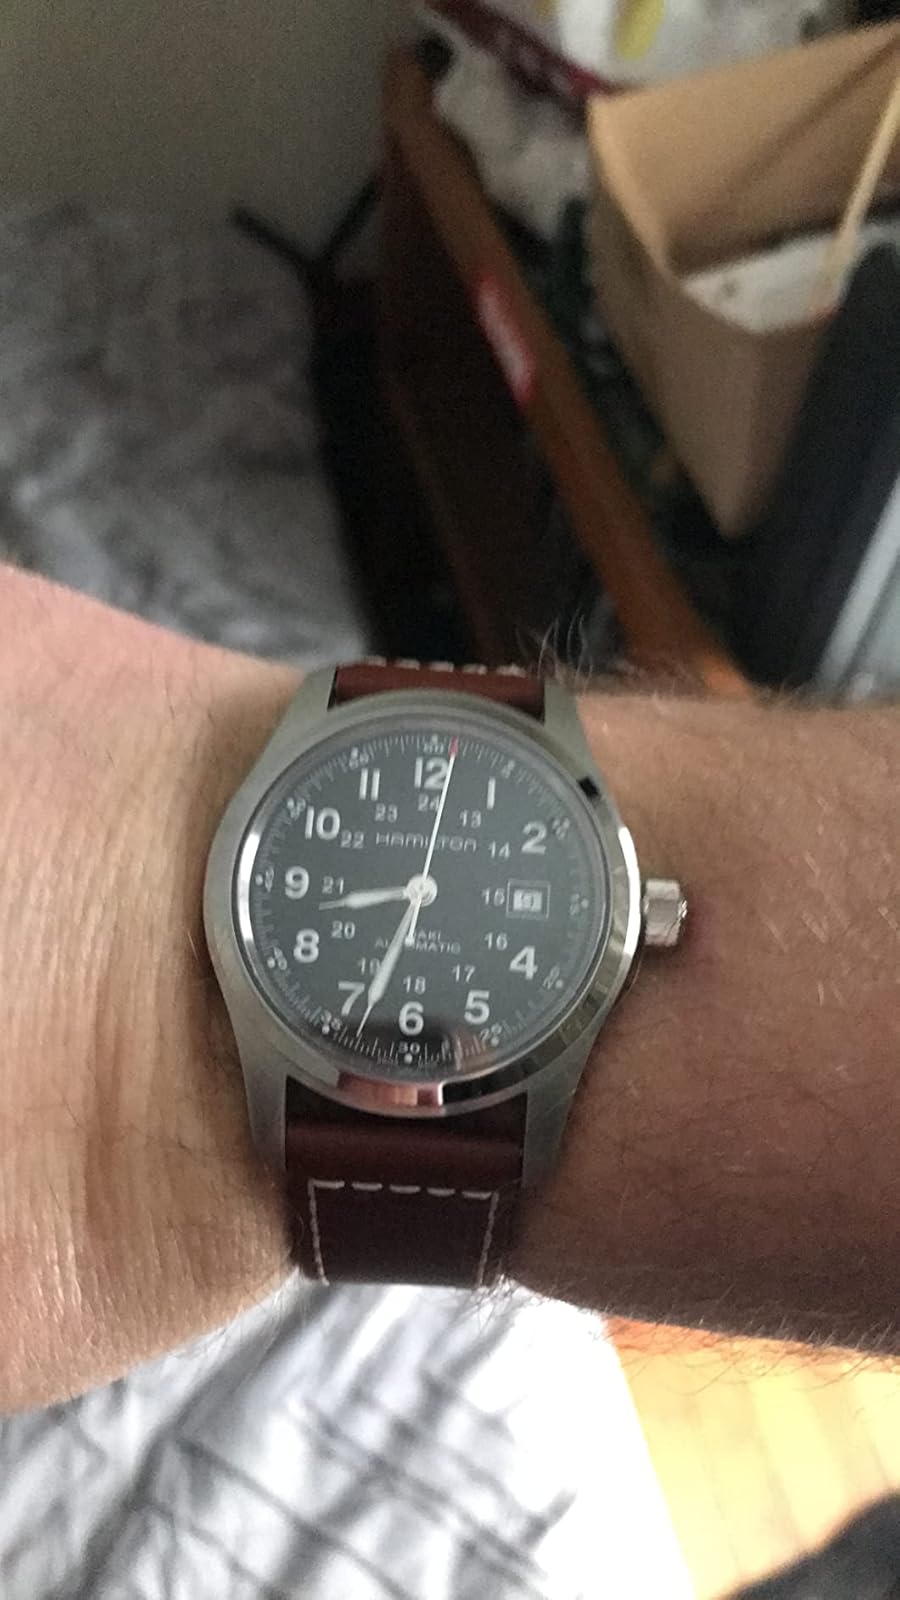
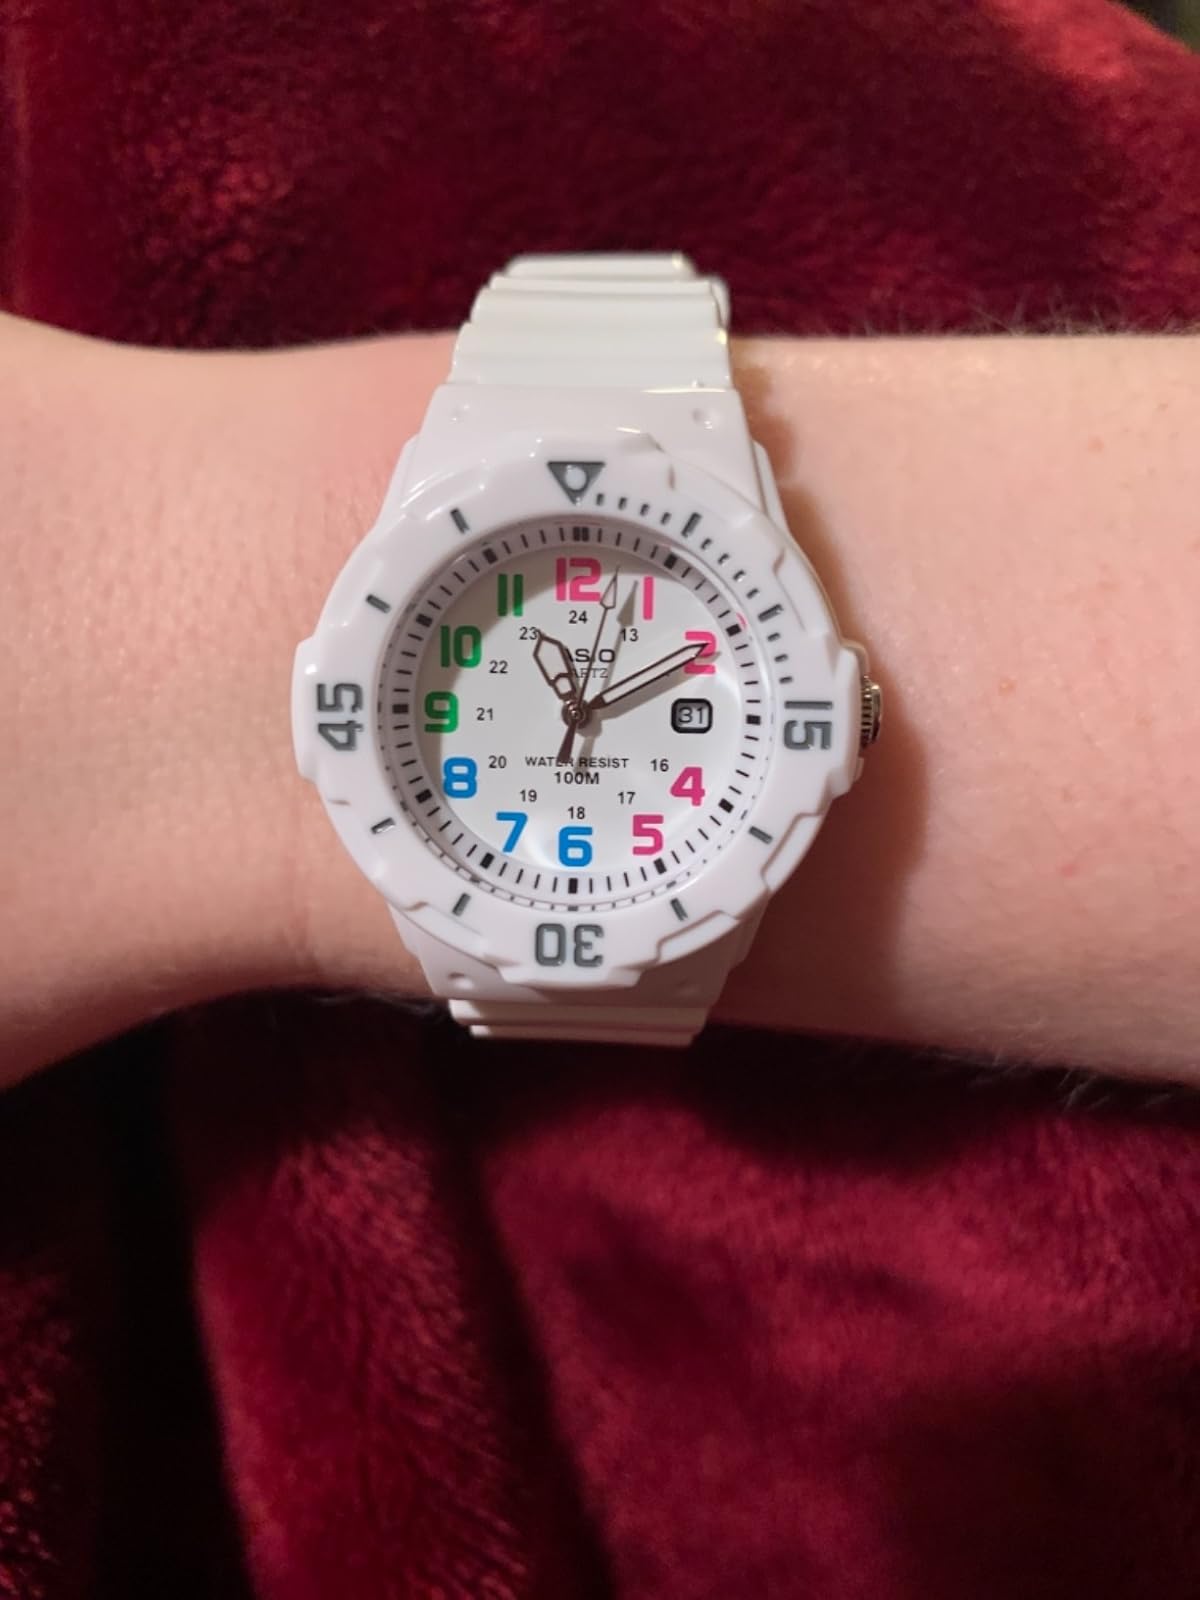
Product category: accessories_watch
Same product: no